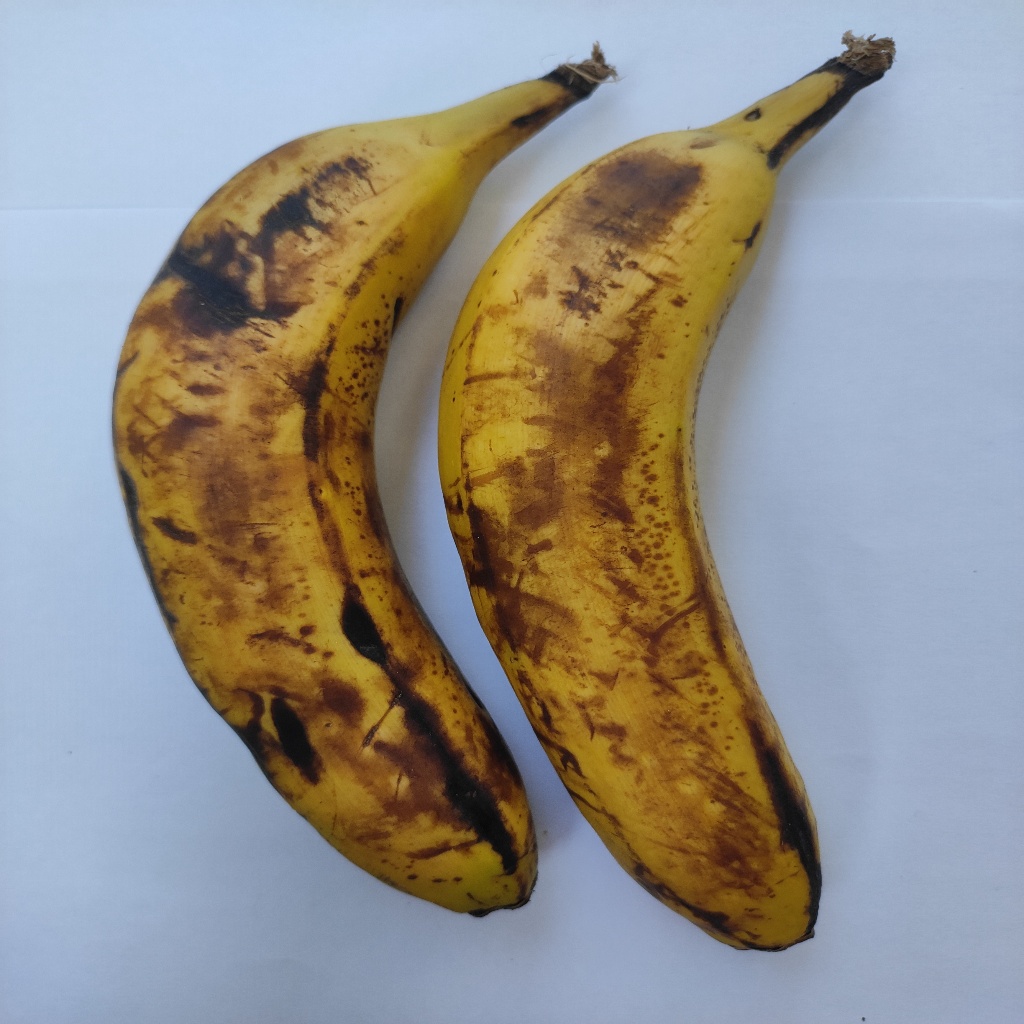
Crop: banana
Quality class: Defect